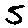
Label: 5